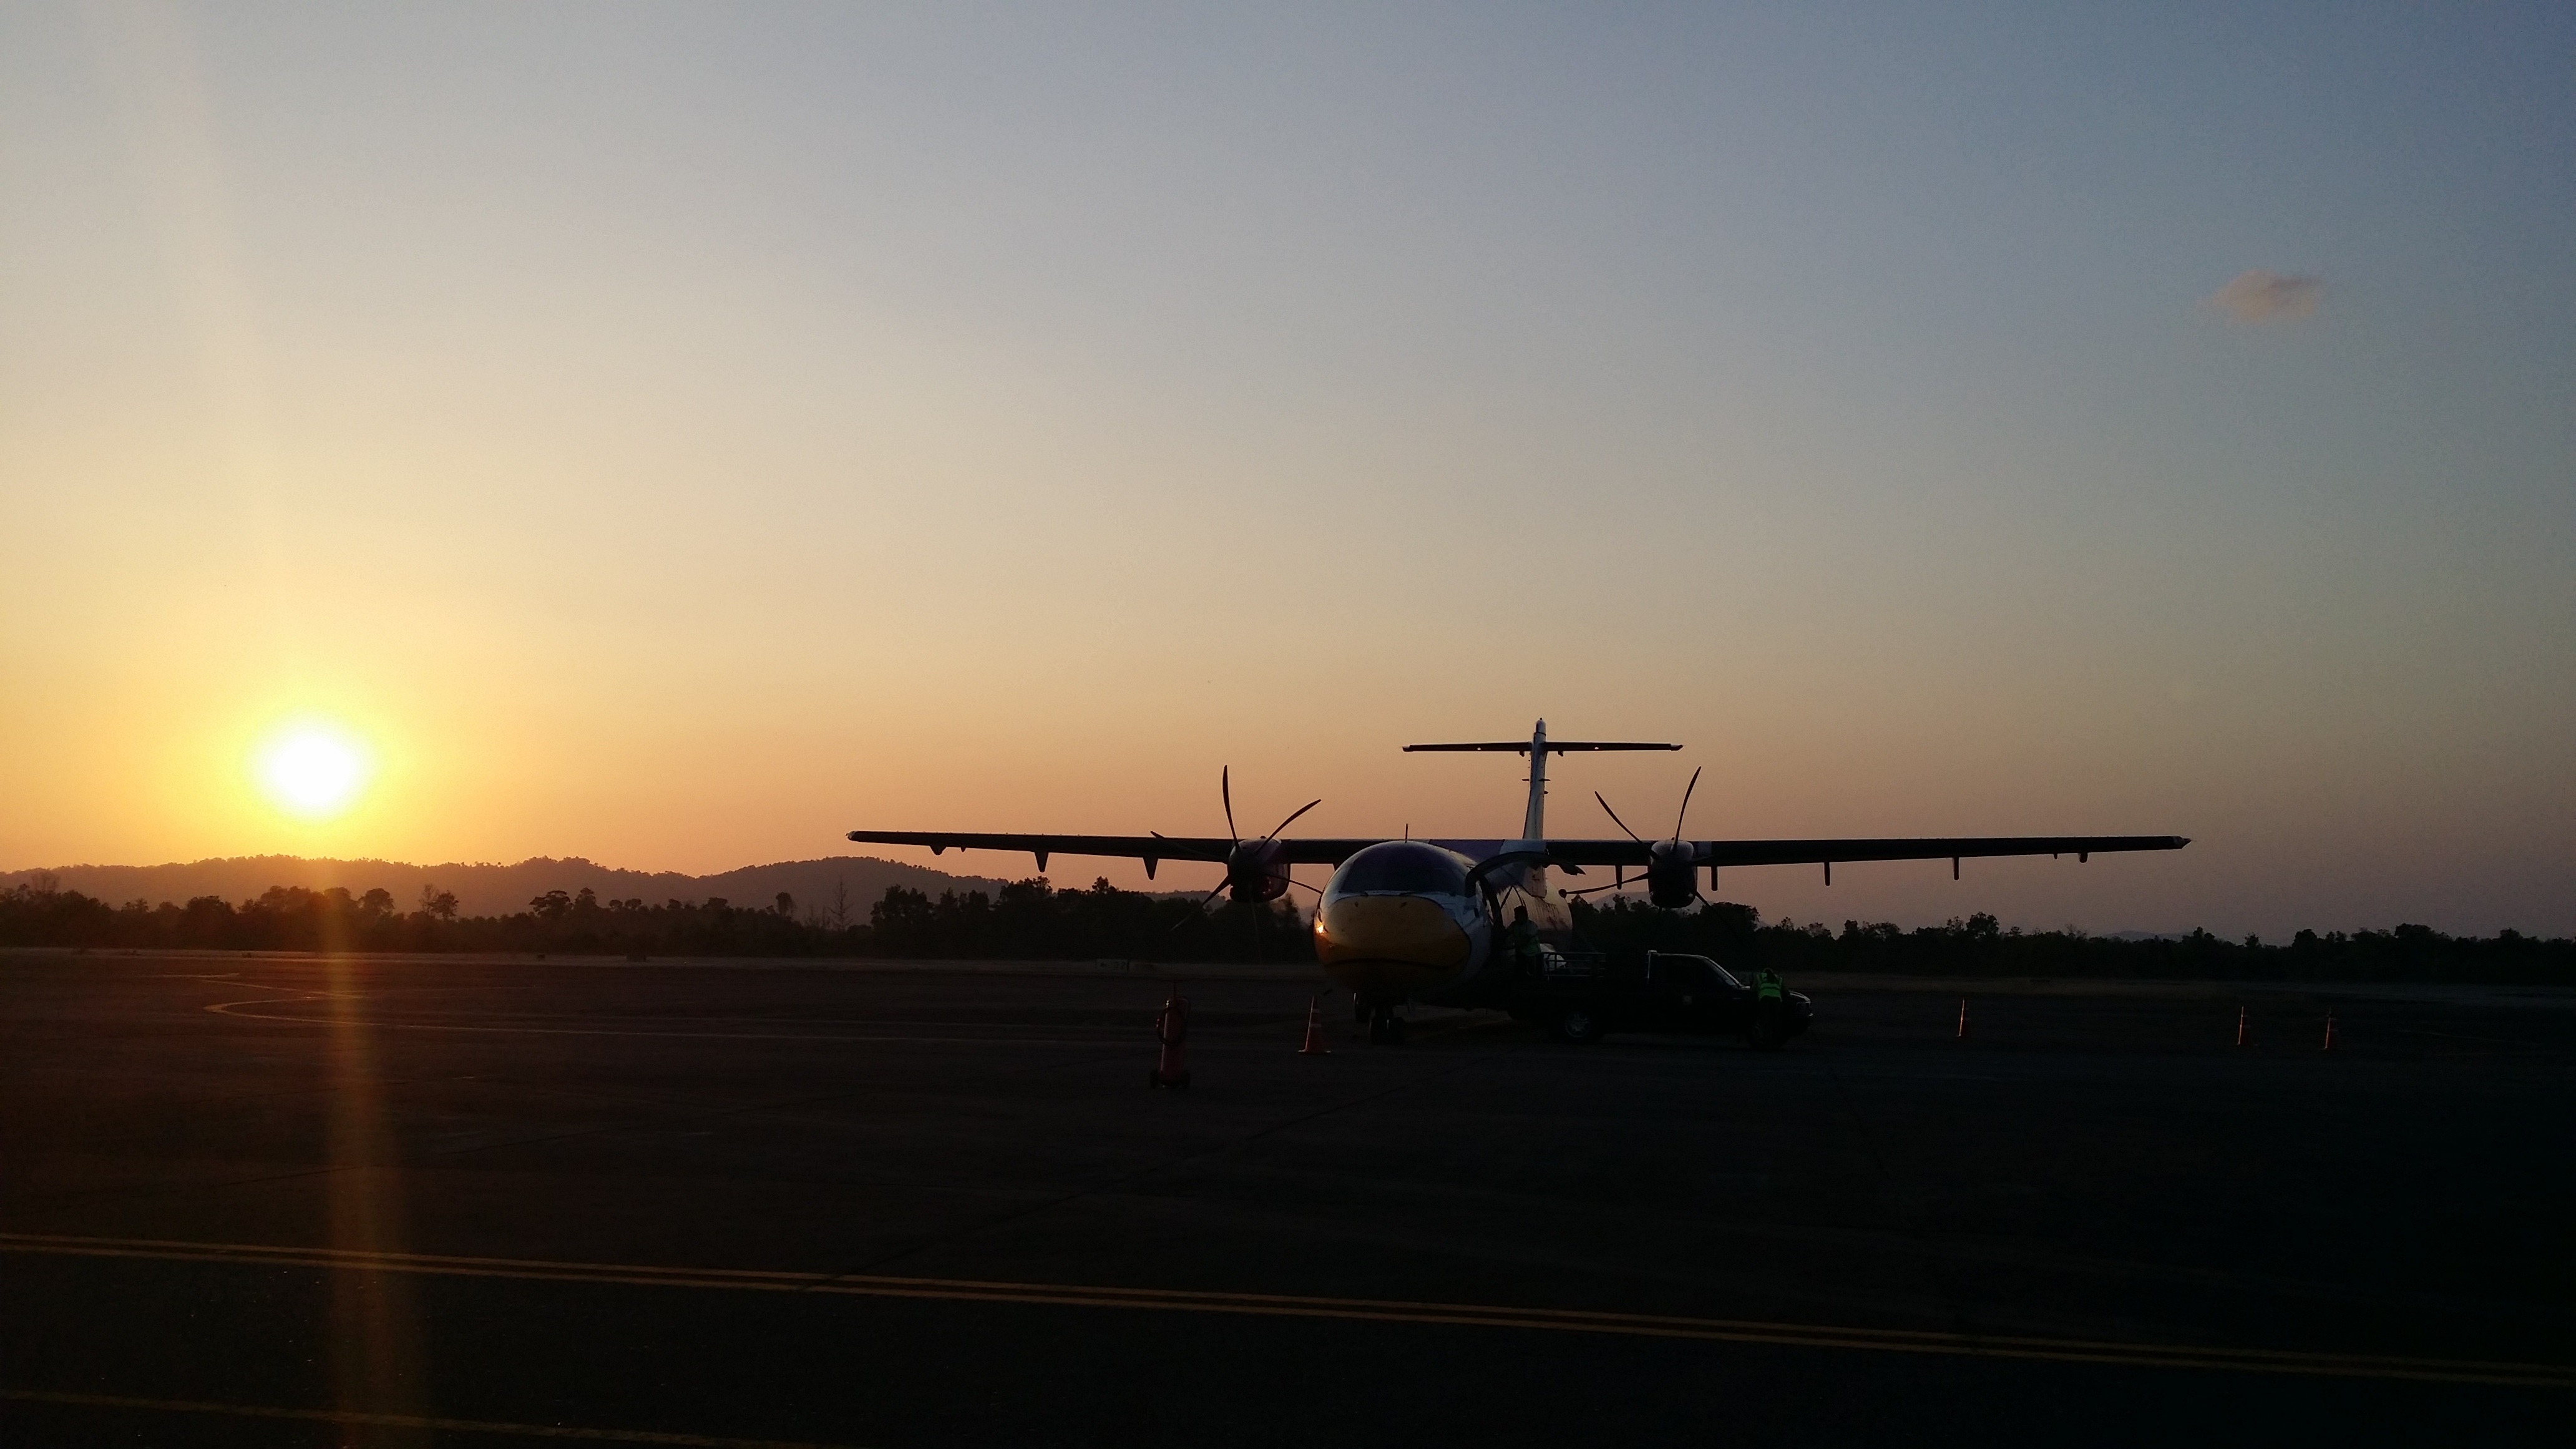
sea, horizon, wing, sky, sun, sunrise, sunset, morning, dawn, travel, airplane, aircraft, dusk, evening, vehicle, aviation, flight, thailand, afterglow, evening sky, aircraft wing, atmospheric phenomenon, atmosphere of earth, nok air, ranong